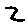
Label: 2